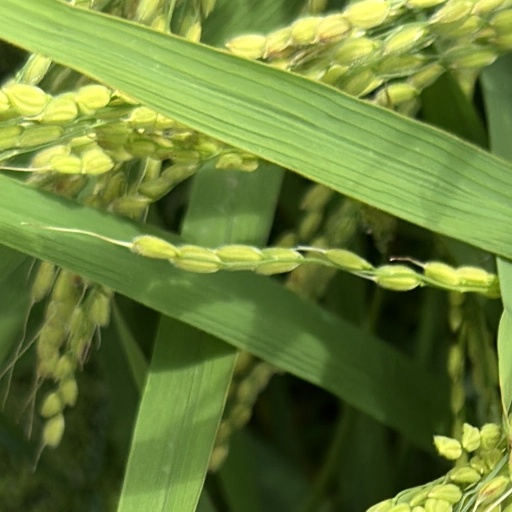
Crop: rice